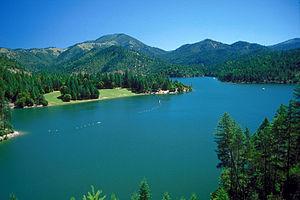
Applegate Lake est un lac américain situé dans le comté de Jackson dans l’État de l'Oregon. Il s'est constitué à la suite de la construction d'un barrage en 1980.
La rivière Applegate est une rivière américaine d'une longueur de 82 km qui coule dans les États de Californie et de l'Oregon. Elle est un affluent du fleuve Rogue.